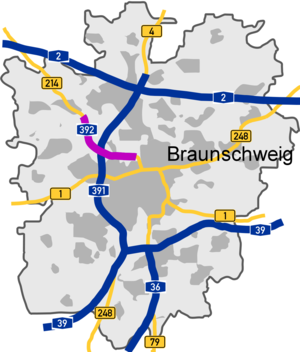
La Bundesautobahn 392 est une autoroute passant par la Basse-Saxe. Elle mesure 3 kilomètres.